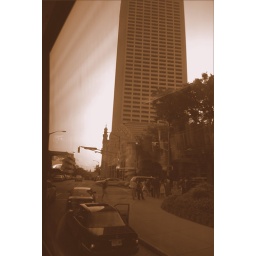
Some building in Atlanta taken from the bus